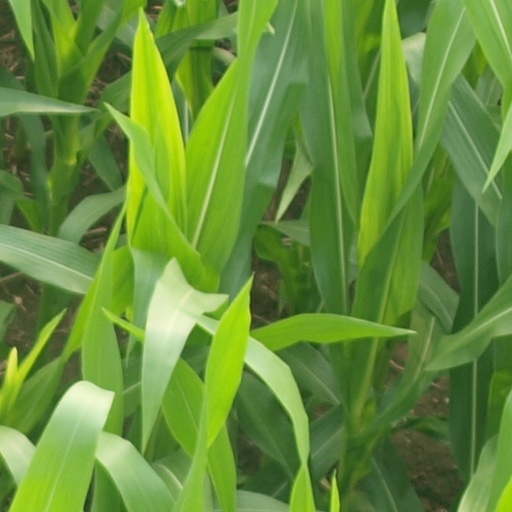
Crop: maize; corn